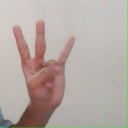
अक्षर: क्ष